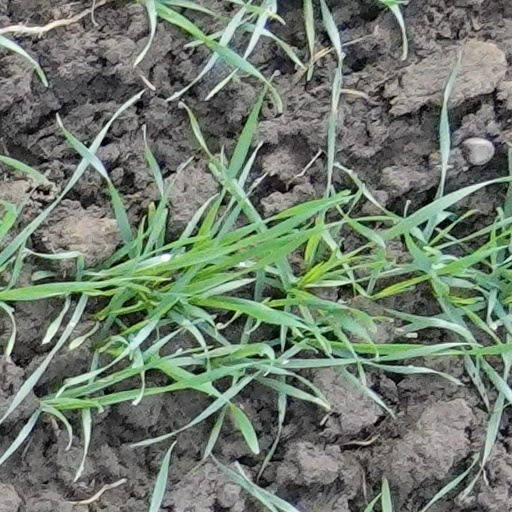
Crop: wheat